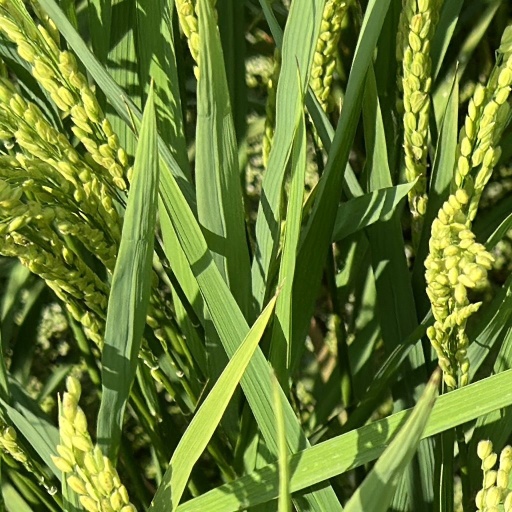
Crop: rice